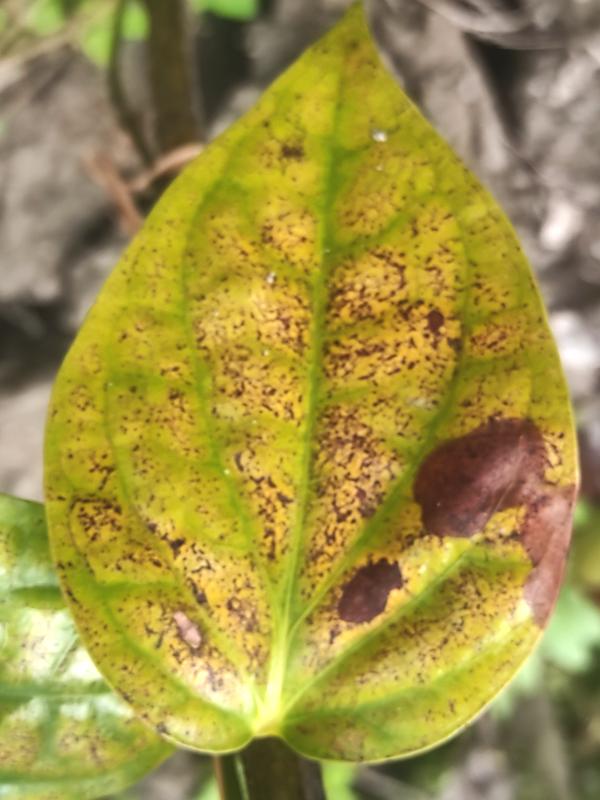
Label: Fungal_Brown_Spot_Disease